Motherwell railway station

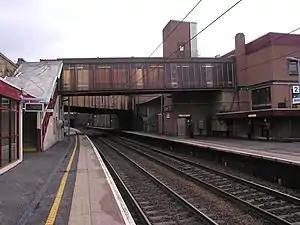
Motherwell railway station at Platforms 1 and 2. Trains running on the West Coast Main Line stop here.

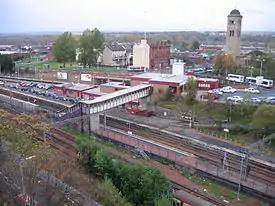
Motherwell looking from the south, with stabling sidings in the foreground. Platform 4 is closest to the camera. The bridge in the foreground has recently been replaced with a DDA compliant one.

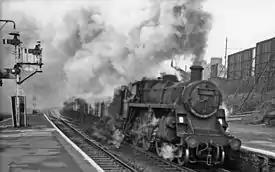
View northward towards Glasgow Central in 1966

Motherwell railway station is a railway station serves the town of Motherwell, North Lanarkshire, Scotland. It lies on the West Coast Main Line (WCML), and is served also by Argyle Line trains of the Glasgow suburban railway network. It is the penultimate stop on the northbound WCML before Glasgow. There are four platforms of various length in use at Motherwell. The station is located next to the town's main shopping arcade, Motherwell Shopping Centre.